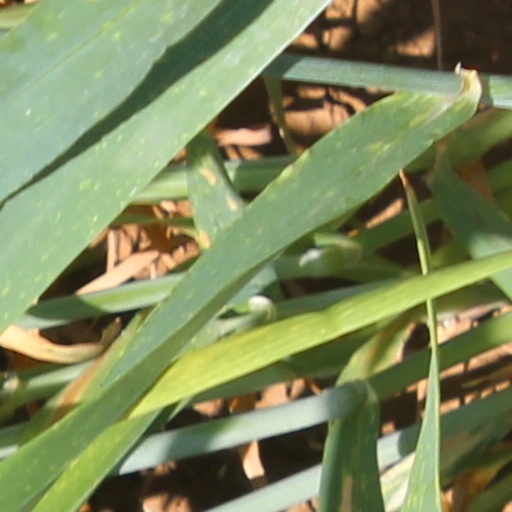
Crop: wheat